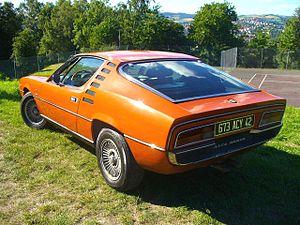
L’Alfa Romeo Montreal est un coupé de sport issu d'une étude de style de Marcello Gandini, alors salarié de l'atelier du maître Bertone. La voiture a été présentée à l'exposition universelle de Montréal en 1967, d'où le nom du modèle. L'objectif étant de créer et d'exposer : « La massima aspirazione dell'uomo in fatto di automobili » - La plus haute ambition de l'homme en matière d'automobile.